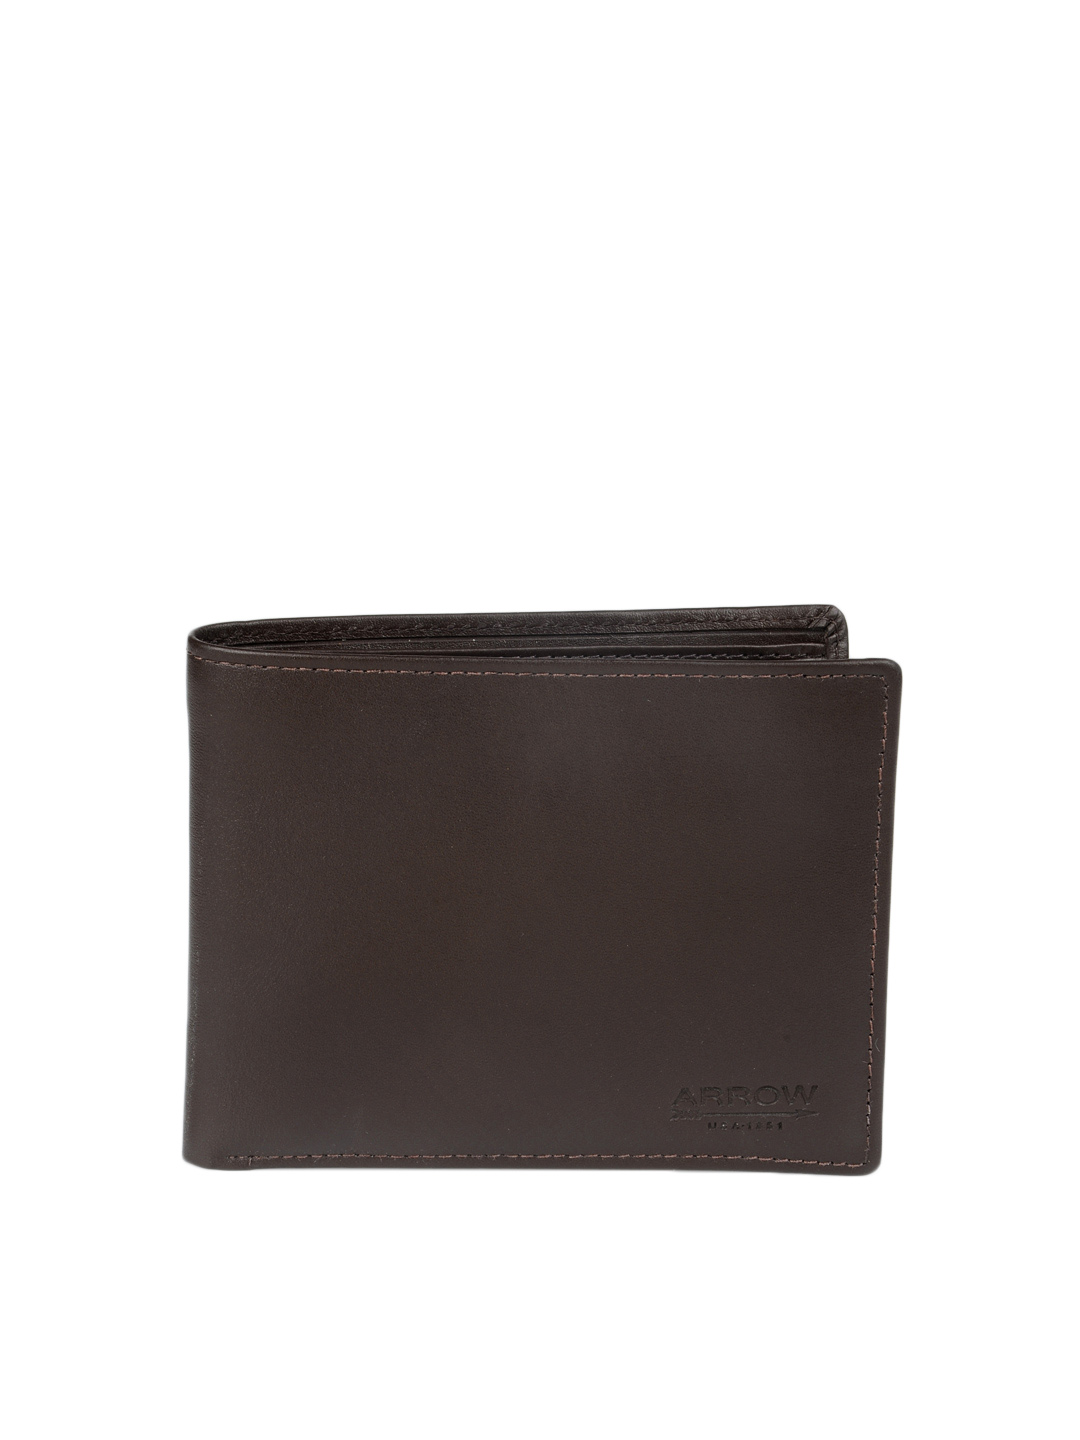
Arrow Men Brown Leather Wallet
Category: Accessories / Wallets / Wallets
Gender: Men
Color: Brown
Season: Summer 2012
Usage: Casual